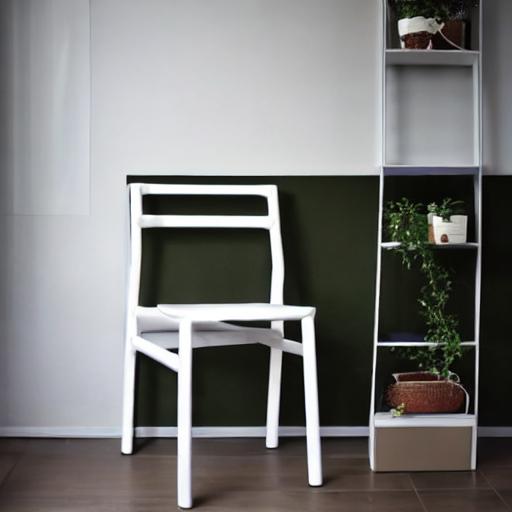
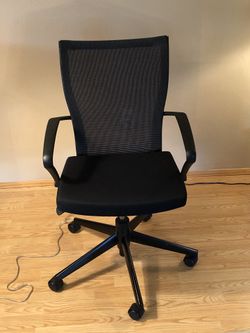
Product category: items_chair
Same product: no